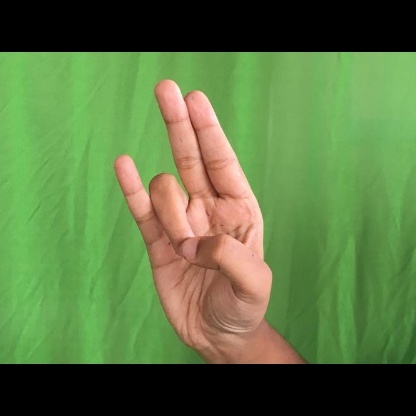
Mudra: Mayura